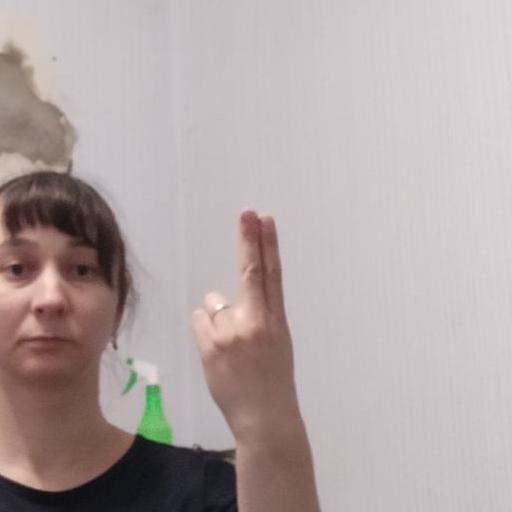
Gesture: two_up_inverted